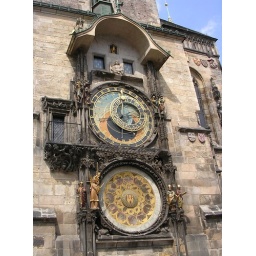
astrological clock tower in tyn square, prague